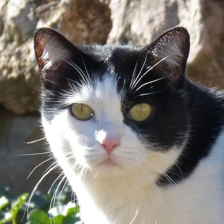
Label: animals